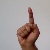
The image shows a hand gesture representing the letter 'D' in Indian Sign Language.